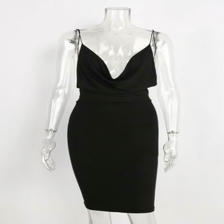
Label: Model